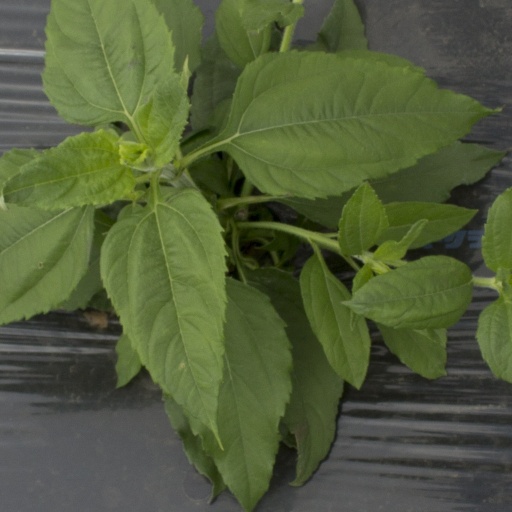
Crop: Jerusalem artichoke